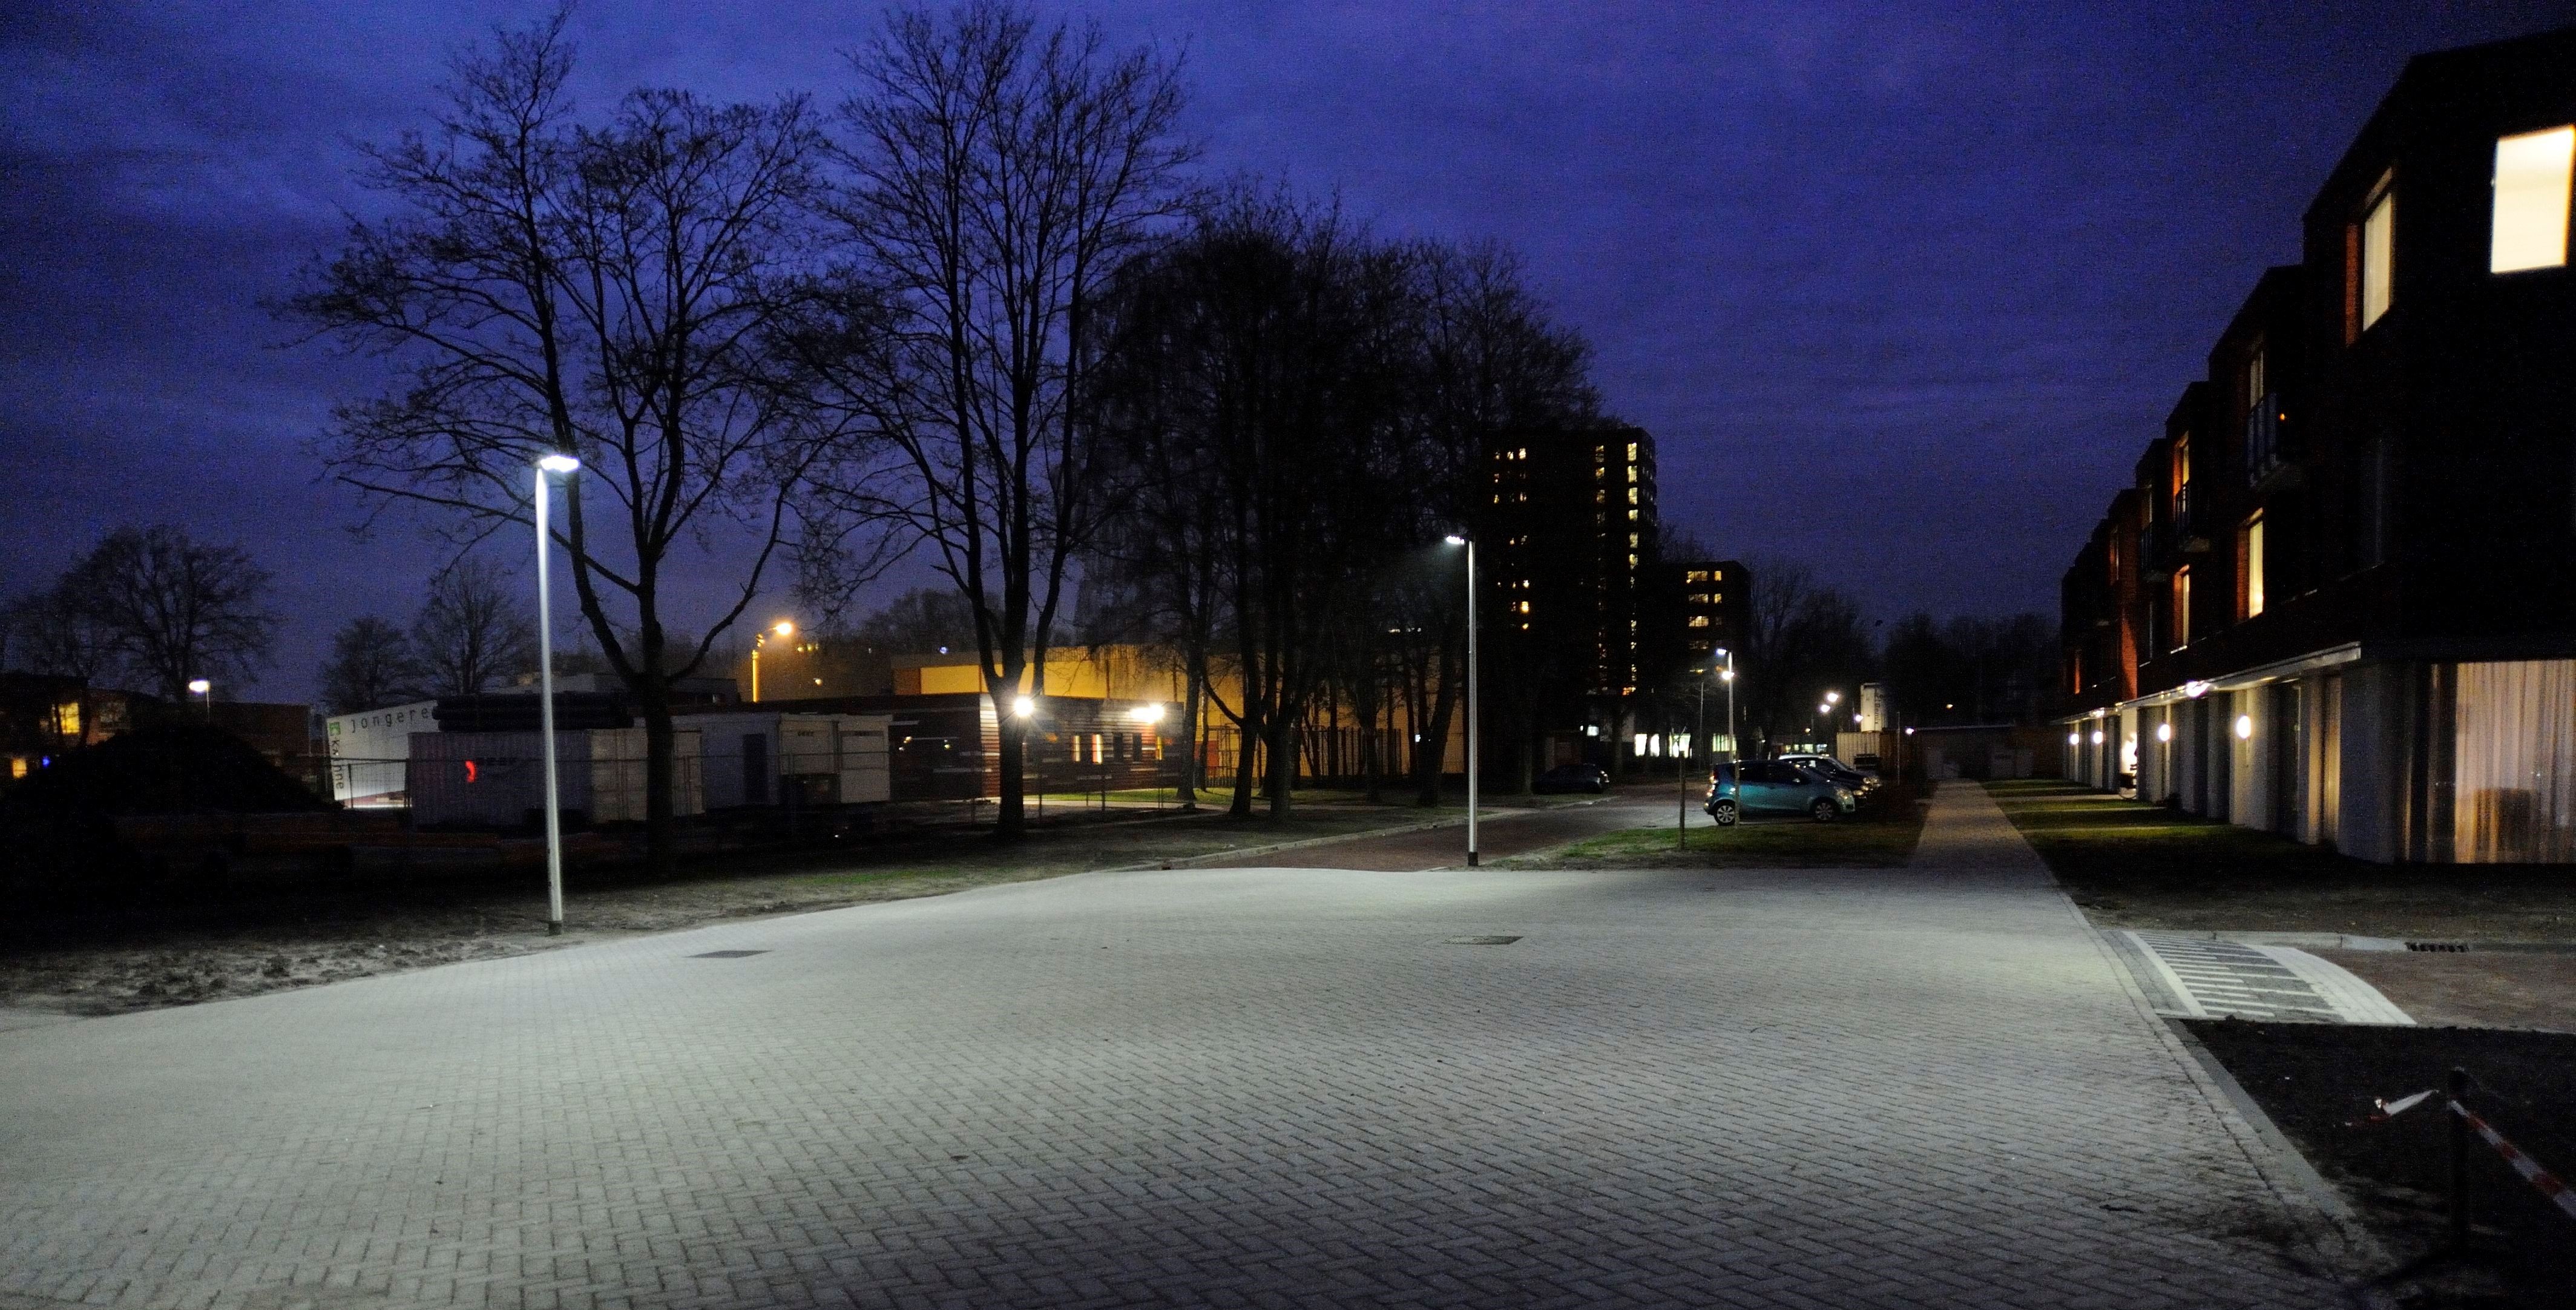
snow, light, road, street, night, morning, cityscape, downtown, dusk, evening, weather, darkness, street light, lane, lighting, infrastructure, groningen, neighbourhood, urban area, residential area, road surface reflection, poly civil